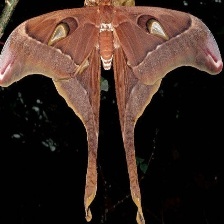
Species: HERCULES MOTH